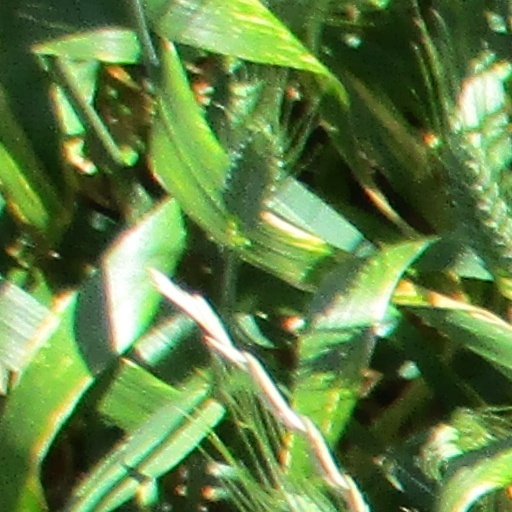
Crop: wheat